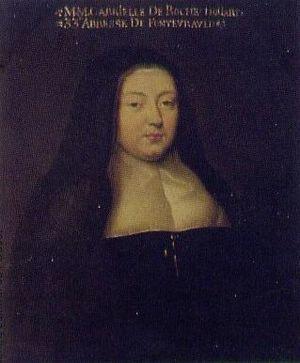
Portrait de Gabrielle de Rochechouart, ""reine des abbesses"".
Marie-Madeleine Gabrielle Adélaïde de Rochechouart de Mortemart, née en 1645 et décédée le 15 août 1704, abbesse de l'abbaye de Fontevraud, Maison-mère de l’Ordre de Fontevraud fut une personnalité influente de la communauté intellectuelle du XVIIᵉ siècle.
Diane de Grandseigne ou de Grandsaigne est une dame de la noblesse française, et entre autres la mère de Mᵐᵉ de Montespan, favorite de Louis XIV.